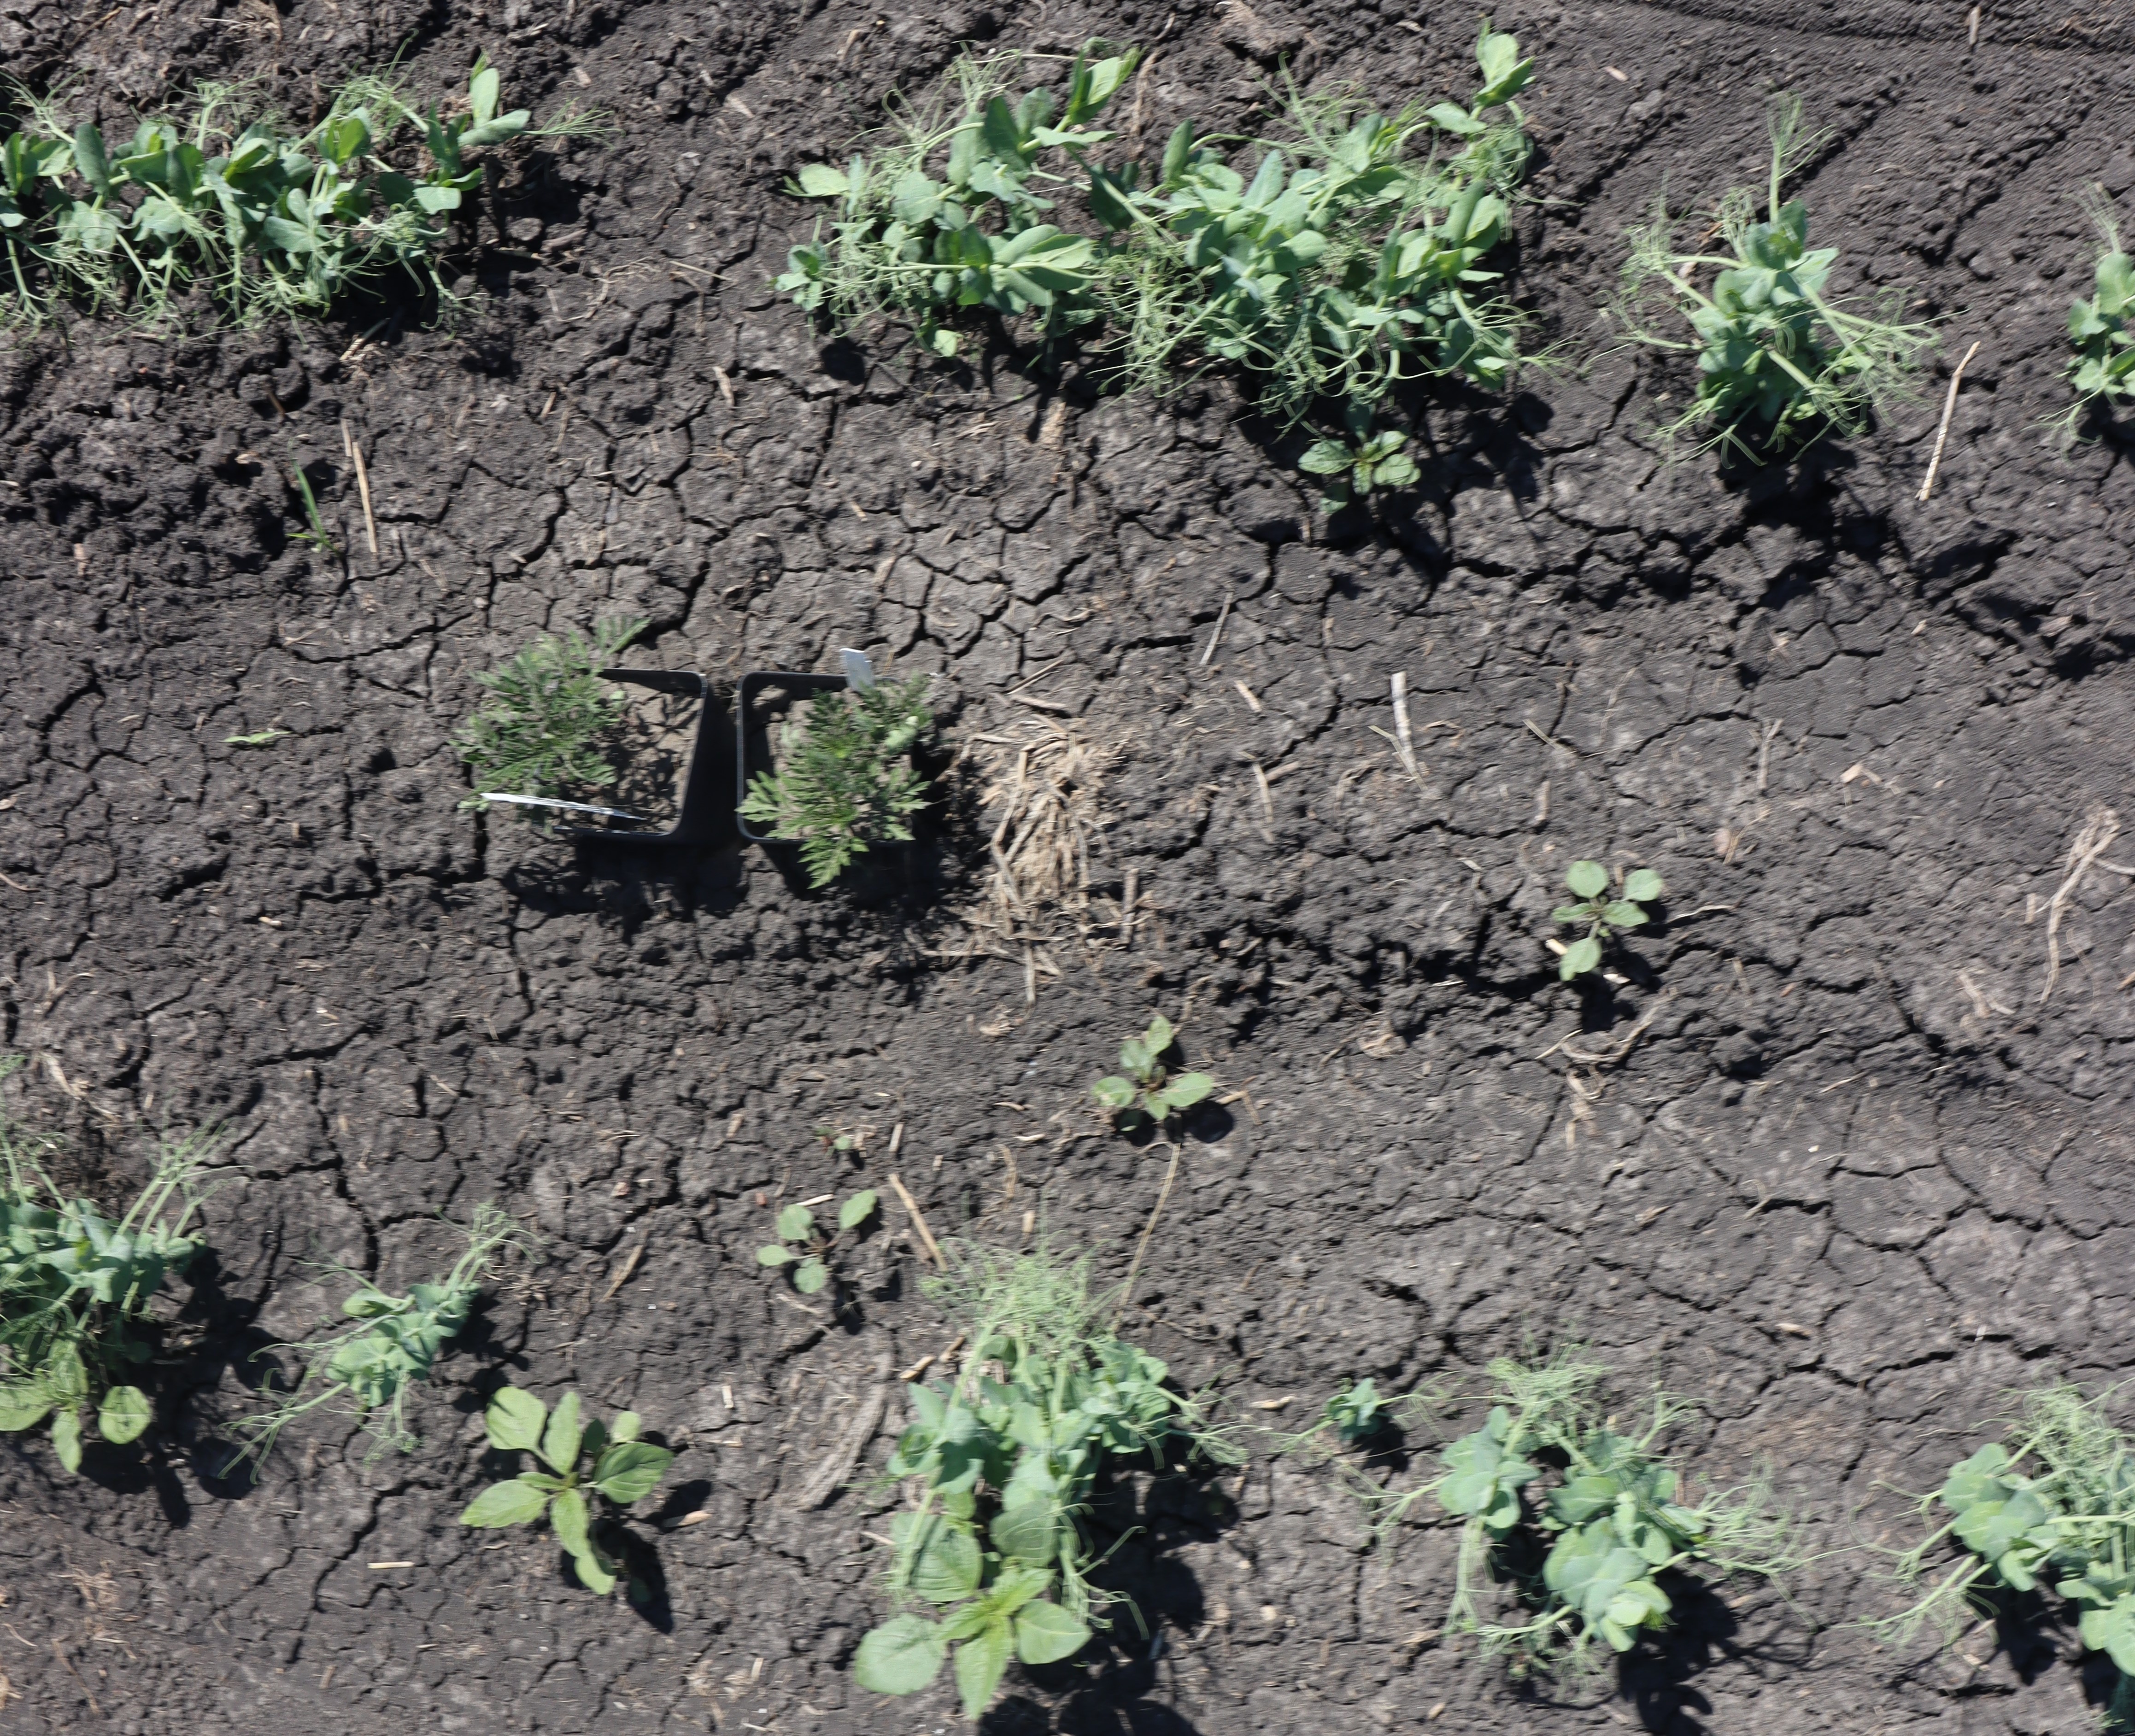
Crop: Field pea
Objects: Ragweed, Ragweed, Field Pea, Field Pea, Field Pea, Field Pea, Field Pea, Field Pea, Field Pea, Field Pea, Field Pea, Field Pea, Field Pea, Field Pea, Field Pea, Field Pea, Field Pea